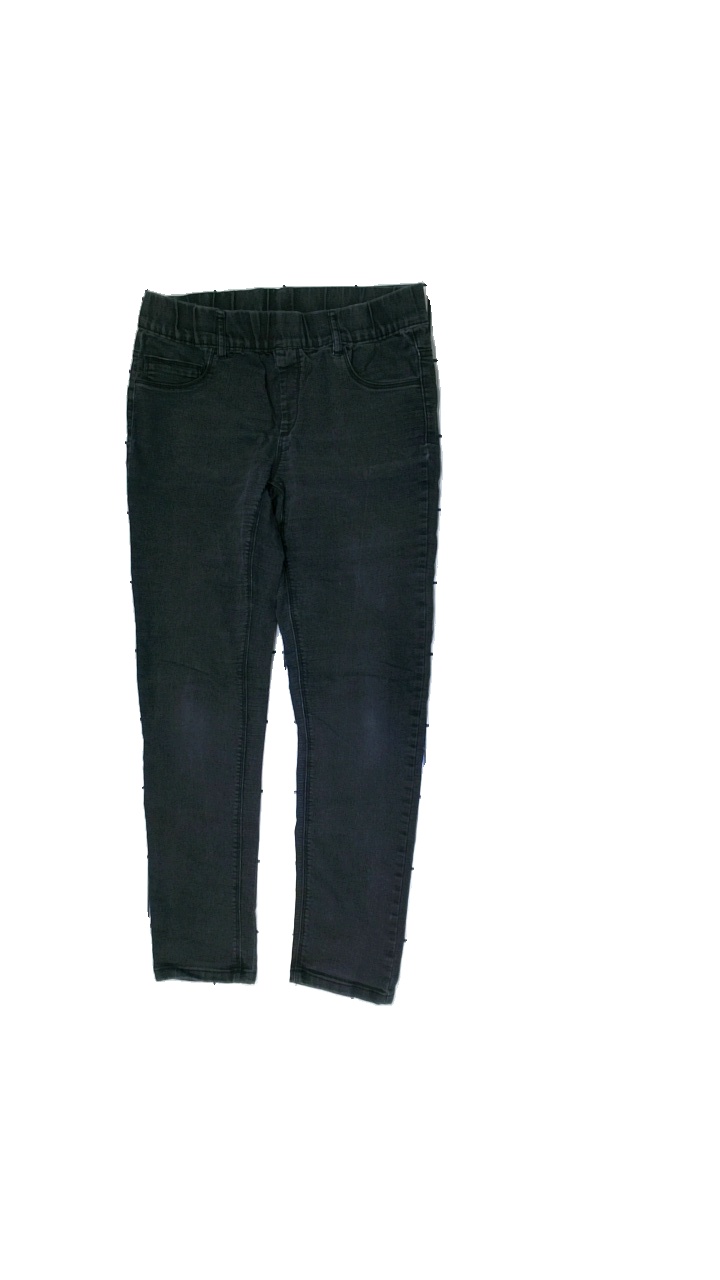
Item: Jeans (Ladies)
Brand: Kappahl
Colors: Black
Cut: Regular
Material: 95%cotton 5%elastane
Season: Autumn
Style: Denim
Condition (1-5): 4
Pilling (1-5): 4
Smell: Minor
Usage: Export
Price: <50